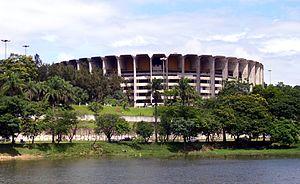
Le Mineirinho ou Estádio Jornalista Felipe Drummond est une salle omnisports située à Belo Horizonte, dans l'État du Minas Gerais, au Brésil.